Jamie Franks (professional shooter)

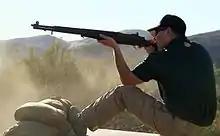

Jamie Franks grew up in a rural area outside of Raleigh, North Carolina, in a family of hunters and shooters on his family's tobacco farm. He spent much of his childhood exploring, hunting, and roaming the backwoods of the Southeastern United States. Even as a child, Franks aspired to a career in the military. From an early age his father would let him shoot all of his guns once he was old enough to handle them safely.